Cathedral of Saint Demetrius, Craiova

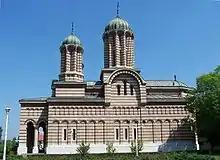
Cathedral of Saint Demetrius

The Cathedral of Saint Demetrius is a Romanian Orthodox cathedral, see of the Metropolis of Oltenia. It is located at 14 Matei Basarab Street, Craiova, Romania, in the historic region of Oltenia. There was likely a church on the site by the 1490s, renovated in 1651 and, having fallen into disrepair, demolished in 1889. That year, work on a new church began, and this was completed and sanctified in 1933. The earlier church's close proximity to the headquarters of the Ban of Craiova gave it importance in the city's political life, as well as a defensive purpose, while the modern building's role ensures its continued significance.